Houseplant

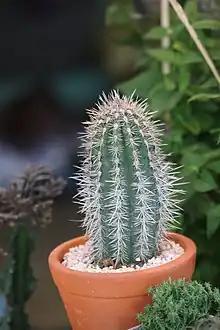
There are many species of cacti and succulents that stay small enough to do well as houseplants.

Most but not all studies found a positive effect of plants. Each of the above functions was found to be influenced positively by the majority of the studies which measured it. The authors only had enough good-quality comparable data to synthesize six areas, from which they confirmed a statistically significant improvement only in diastolic blood pressure and academic performance.